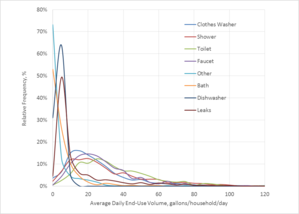
L'utilisation domestique de l'eau comprend toutes les utilisations intérieures et extérieures d'eau de qualité potable, dans les habitations unifamiliales et multifamiliales. Les utilisations finales de l'eau comprennent rinçage des toilettes, lessive et vaisselle, douche et bain, boisson, préparation des aliments, arrosage des pelouses et des jardins et entretien des piscines. Certaines de ces utilisations finales sont détectables tandis que d'autres sont plus difficiles à évaluer.